Ibn Arabi

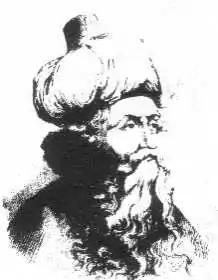
Ibn Arabi as imagined by a later artist

After leaving Andalusia for the last time at the age of 33 (1198 AD) and wandering in the Islamic world for 25 years, at the age of 58 (1223 AD) Ibn Arabi chose Damascus as his final home and dedicated his life for teaching and writing. In this city, he composed the "Fuṣūṣ al-Ḥikam" in 1229 and finalized two manuscripts of "Futūḥāt al-Makkiyya" in 1231 and 1238.